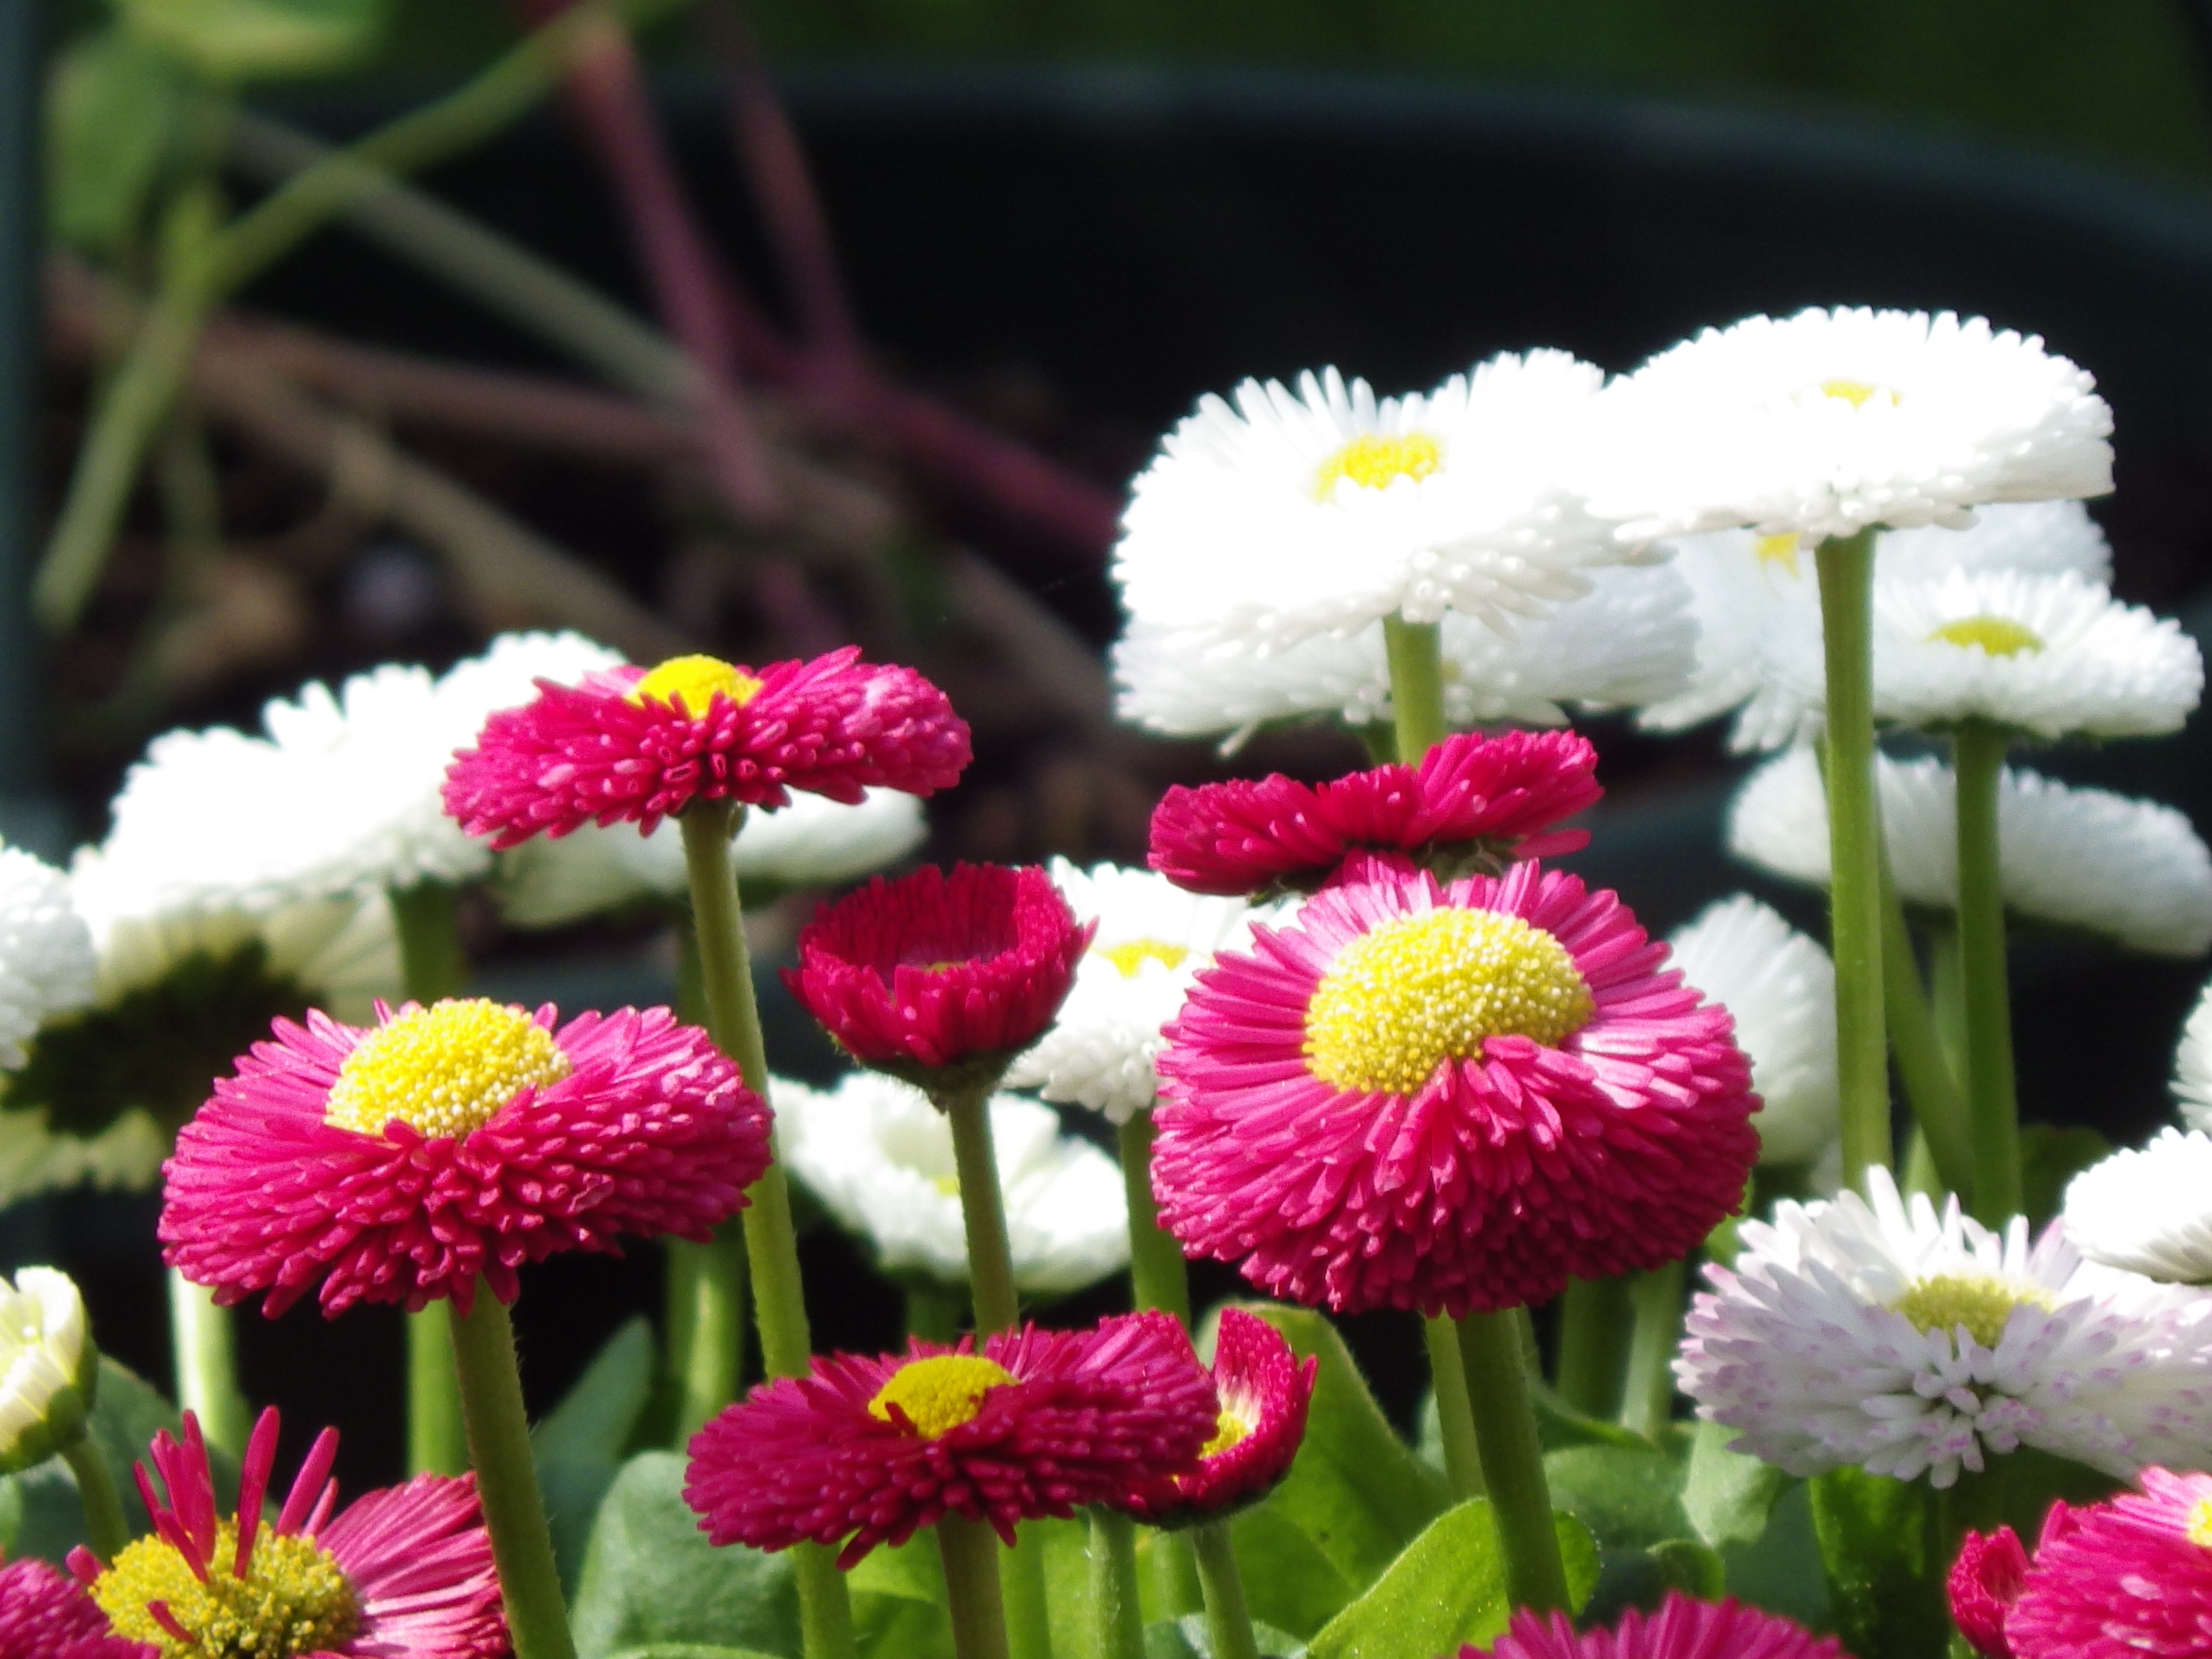
nature, blossom, plant, flower, petal, bloom, summer, daisy, spring, botany, garden, flora, flowers, floristry, closeups, flowering plant, daisy family, annual plant, land plant, chrysanths